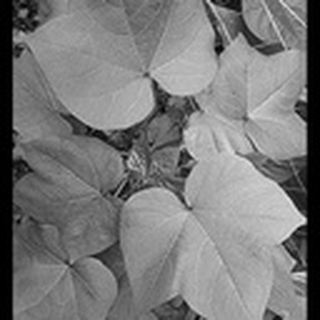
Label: healthy_cotton